LAHAT

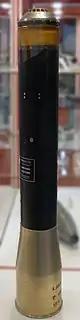
One LAHAT

The LAHAT is designed to achieve a 95 percent probability of kill under most conditions. It has a semi-active laser guidance system, capable of both direct and indirect laser designation—the target can be laser-designated by the launching platform (e.g. firing tank) or other platform (e.g. another tank, helicopter, UAV, or forward scouting team), requiring minimal exposure in the firing position. With a low launch signature, the missile's trajectory can be set to match either top attack (armoured fighting vehicle, warship) or direct attack (helicopter gunship) engagements.